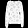
Label: Pullover